MKF-6 (multispectral camera)

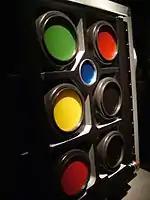
MKF-6 camera lenses

The MKF-6 is a multispectral camera that was designed and made in East Germany for the purpose of remote sensing of the Earth's surface. The device was built by the Kombinat Carl-Zeiss-Jena in cooperation with the "Institute for Electronics" of the Academy of Sciences of the GDR, where optical elements for the Soviet space program were developed and produced since 1969.